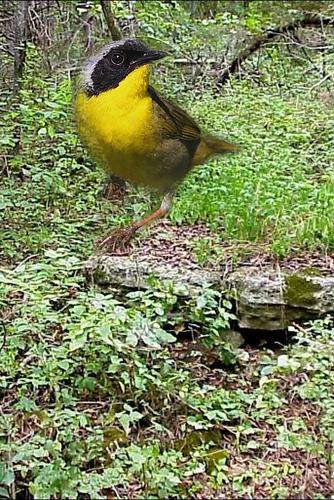
Bird species: Common_Yellowthroat
Bird type: landbird
Background: land